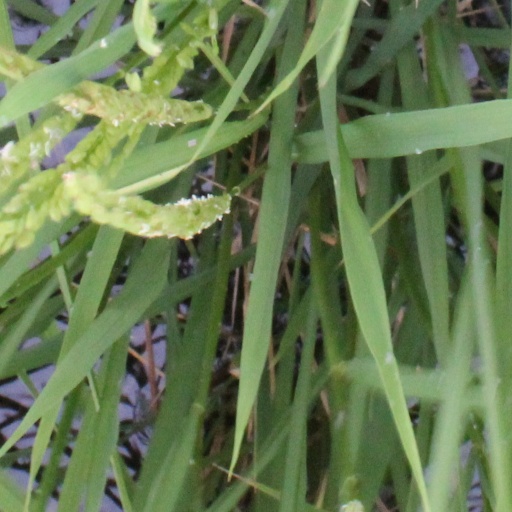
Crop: rice